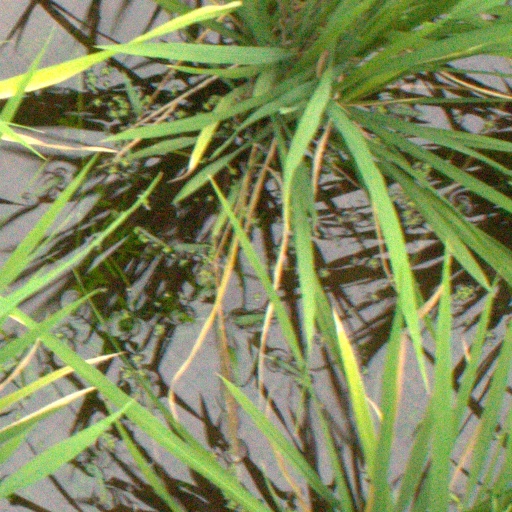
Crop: rice